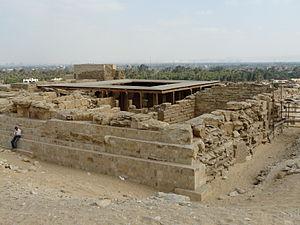
Vue générale du mastaba de Ptahchepsès - Abousir